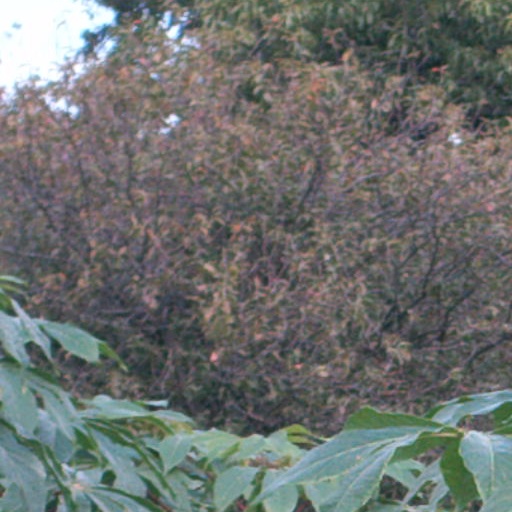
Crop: cassava